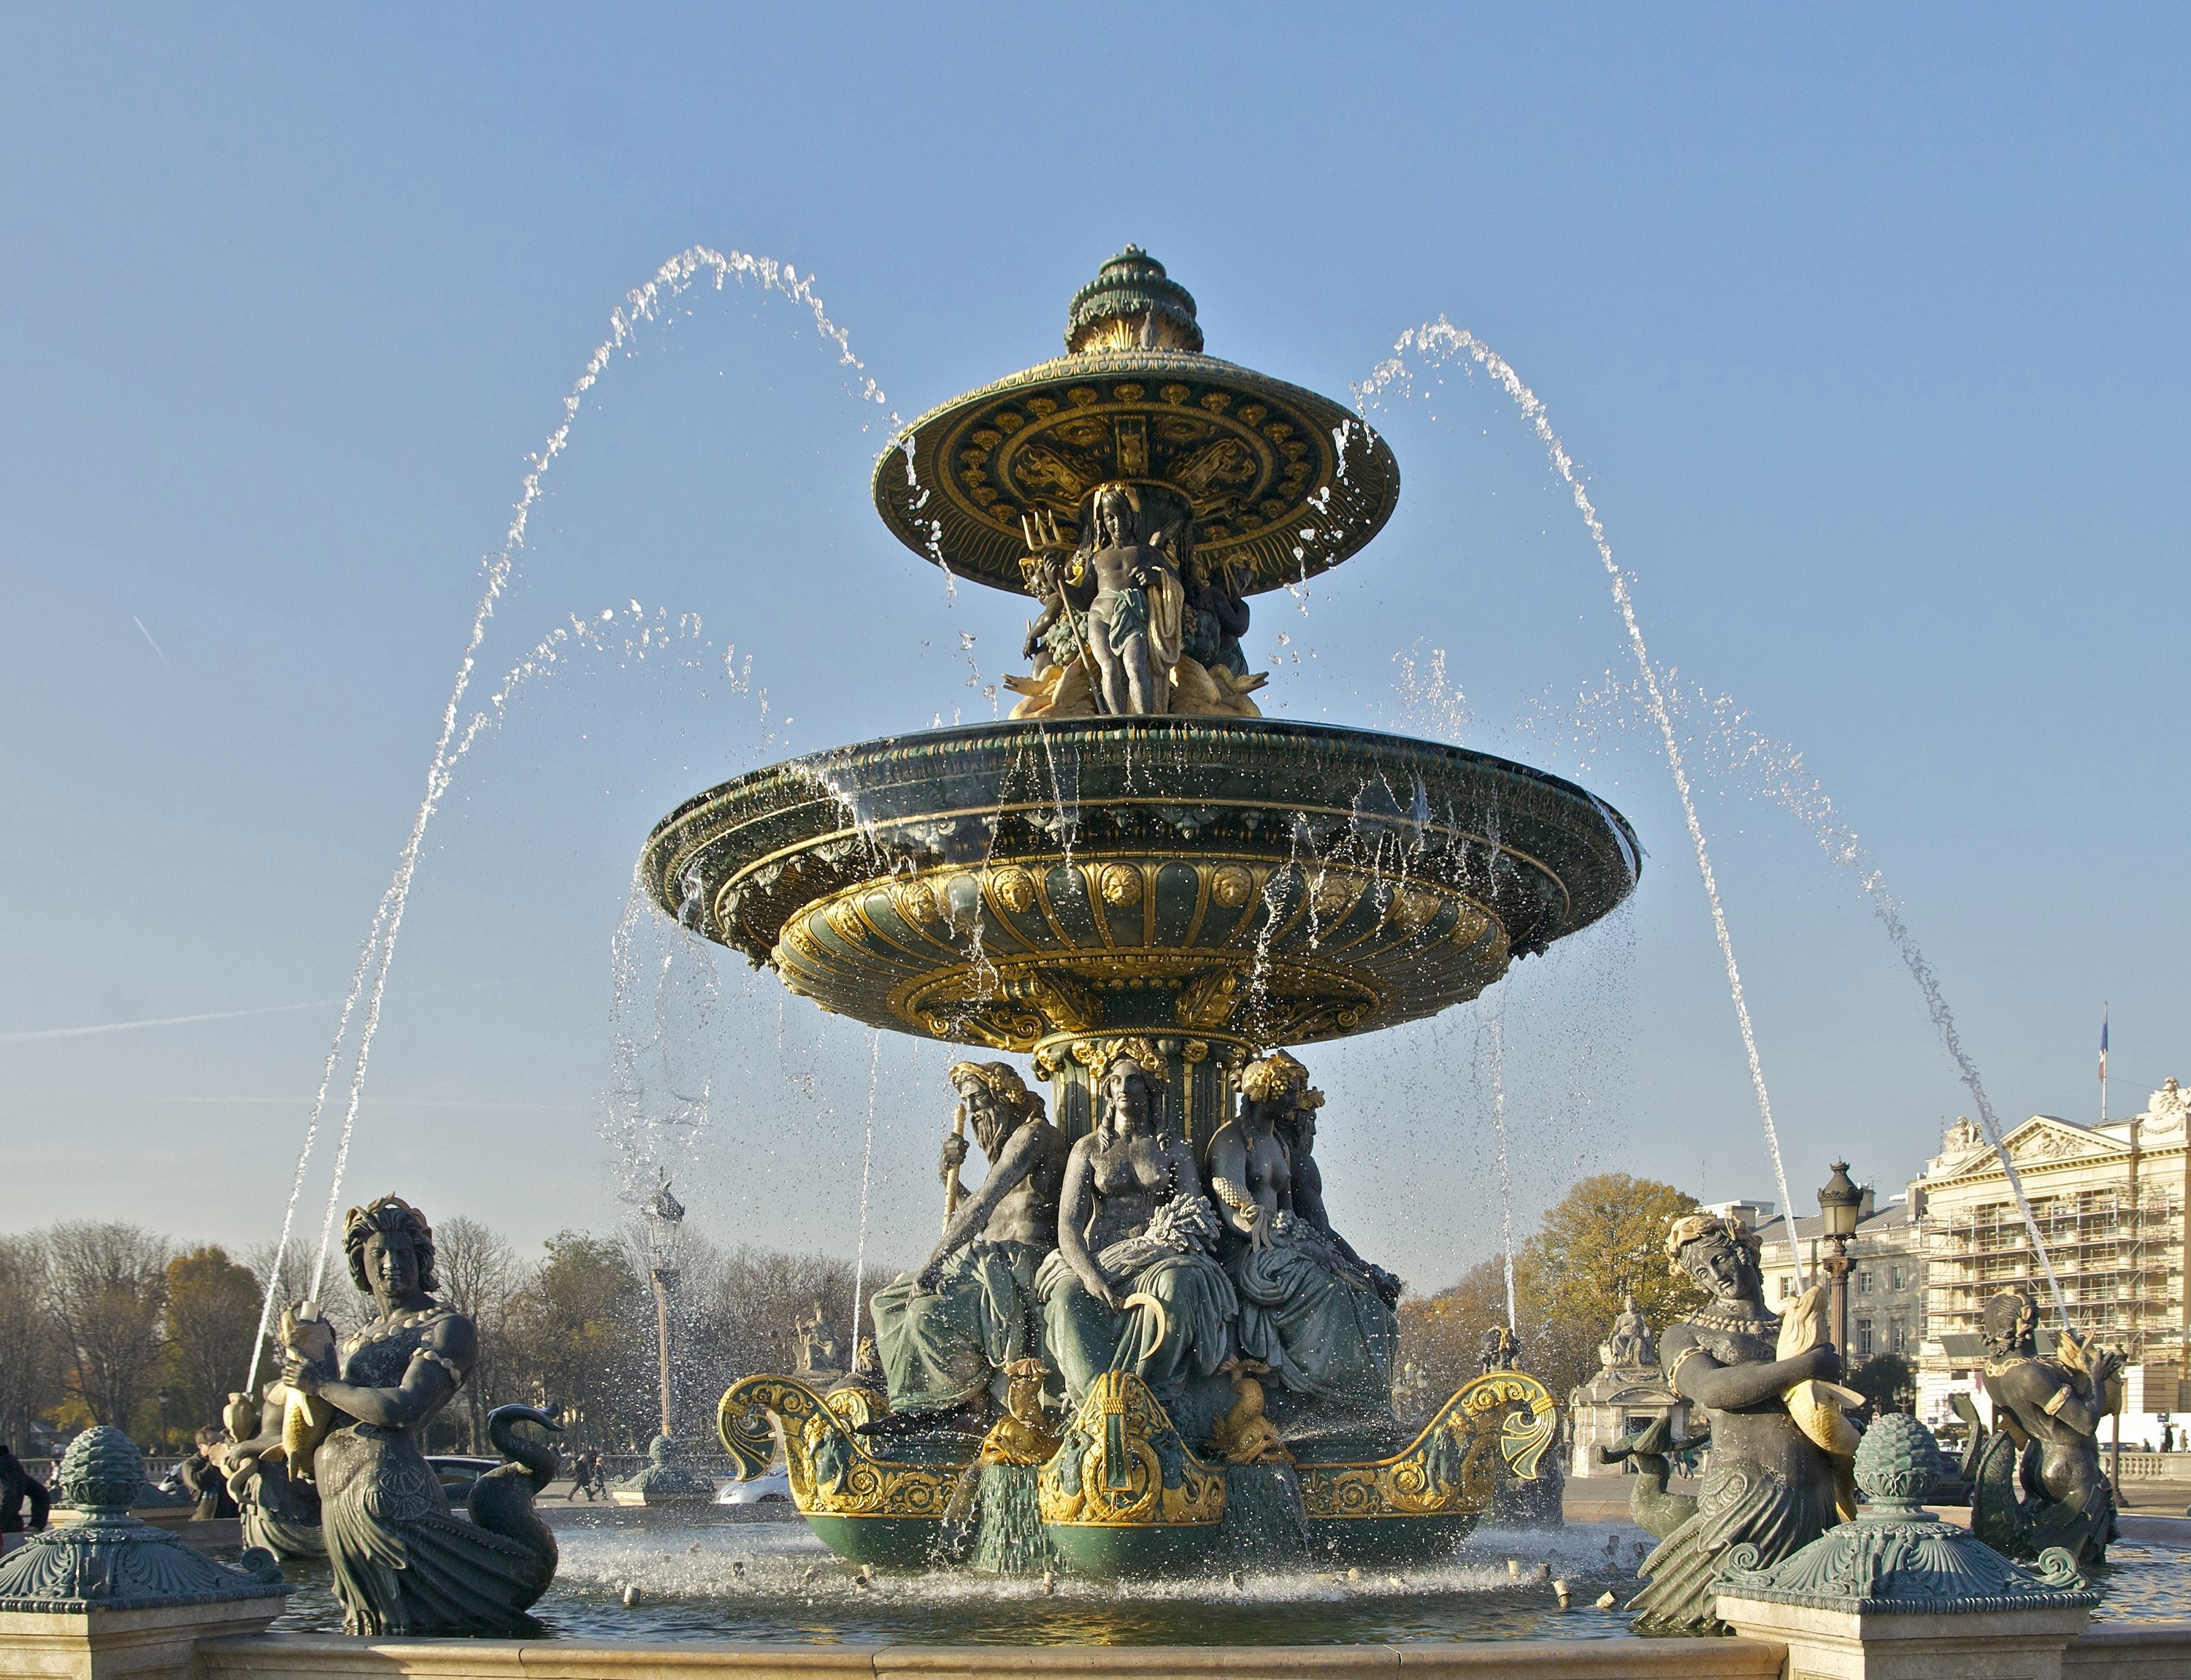
water, sky, city, paris, urban, france, vehicle, artistic, outside, clouds, fountain, sculptures, beautiful, water feature, cities